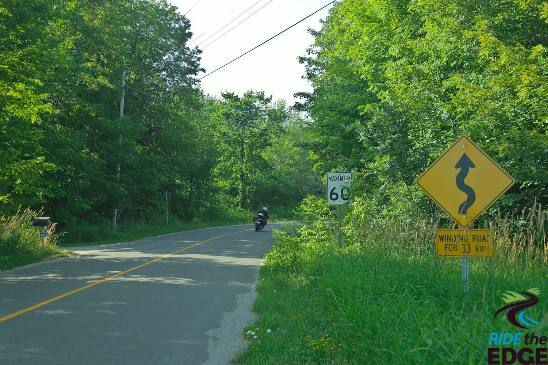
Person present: No